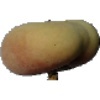
Label: Peach Flat 1